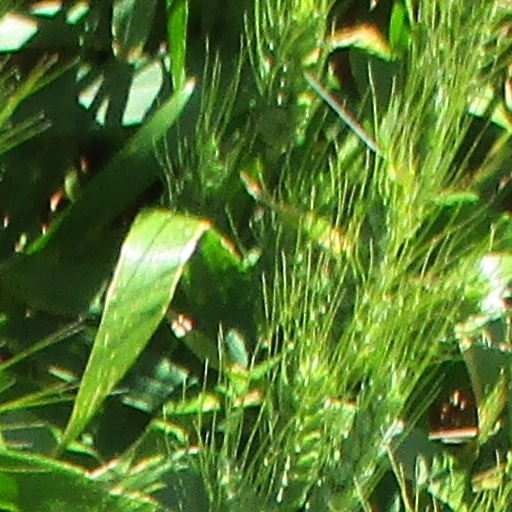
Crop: wheat